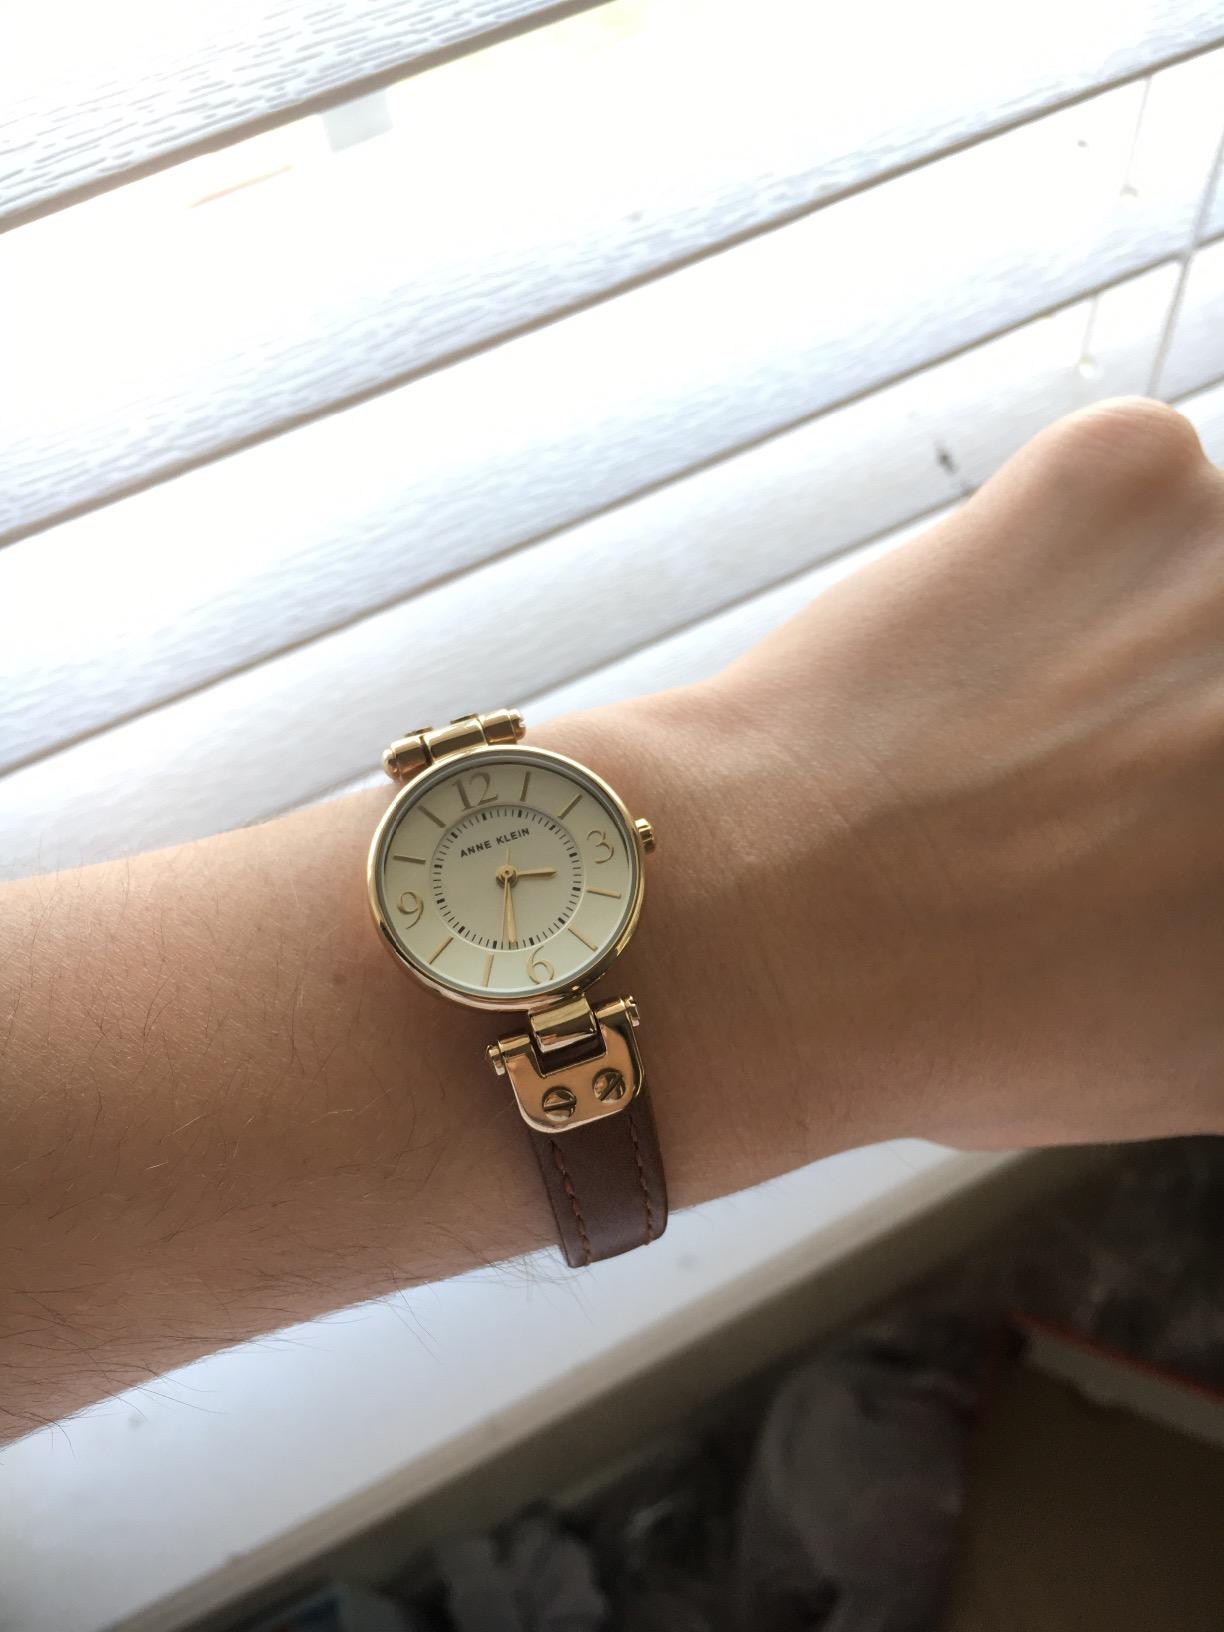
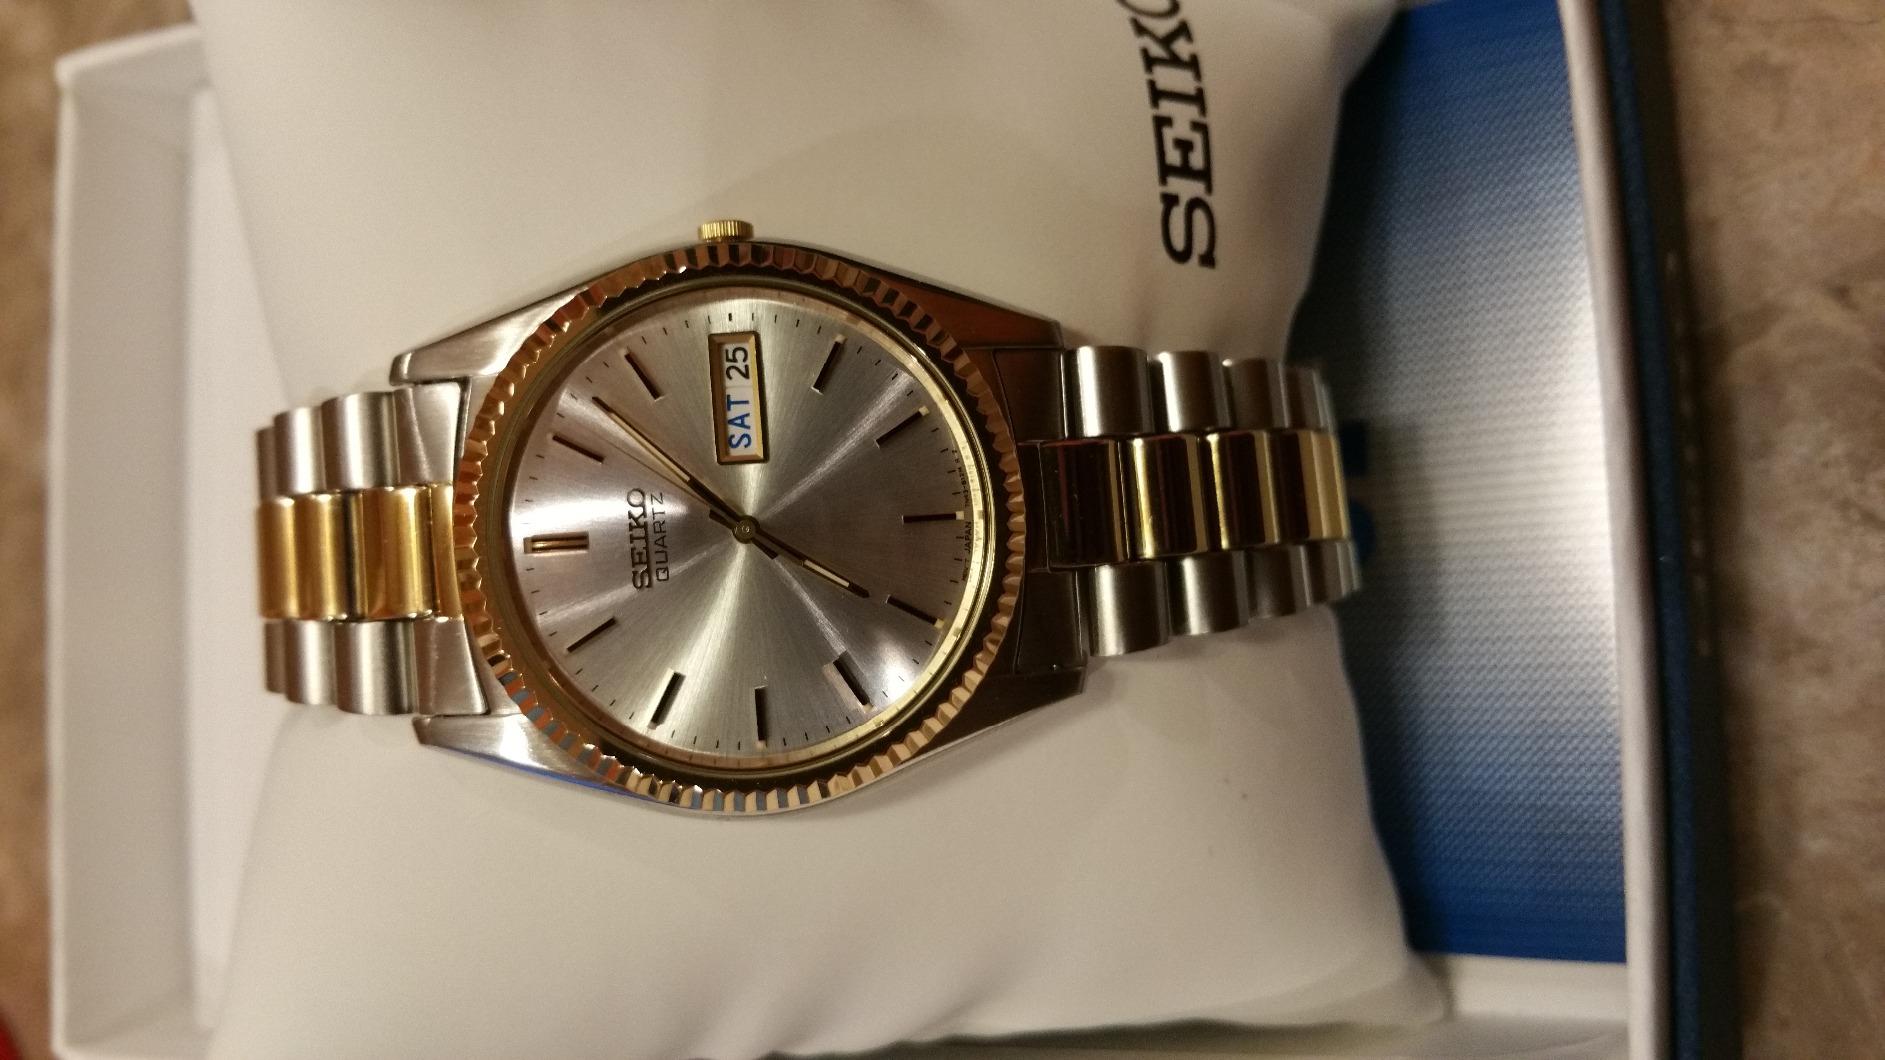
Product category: accessories_watch
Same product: no